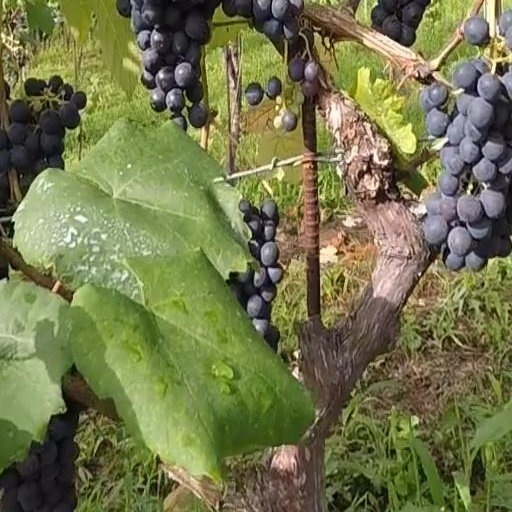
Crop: grape